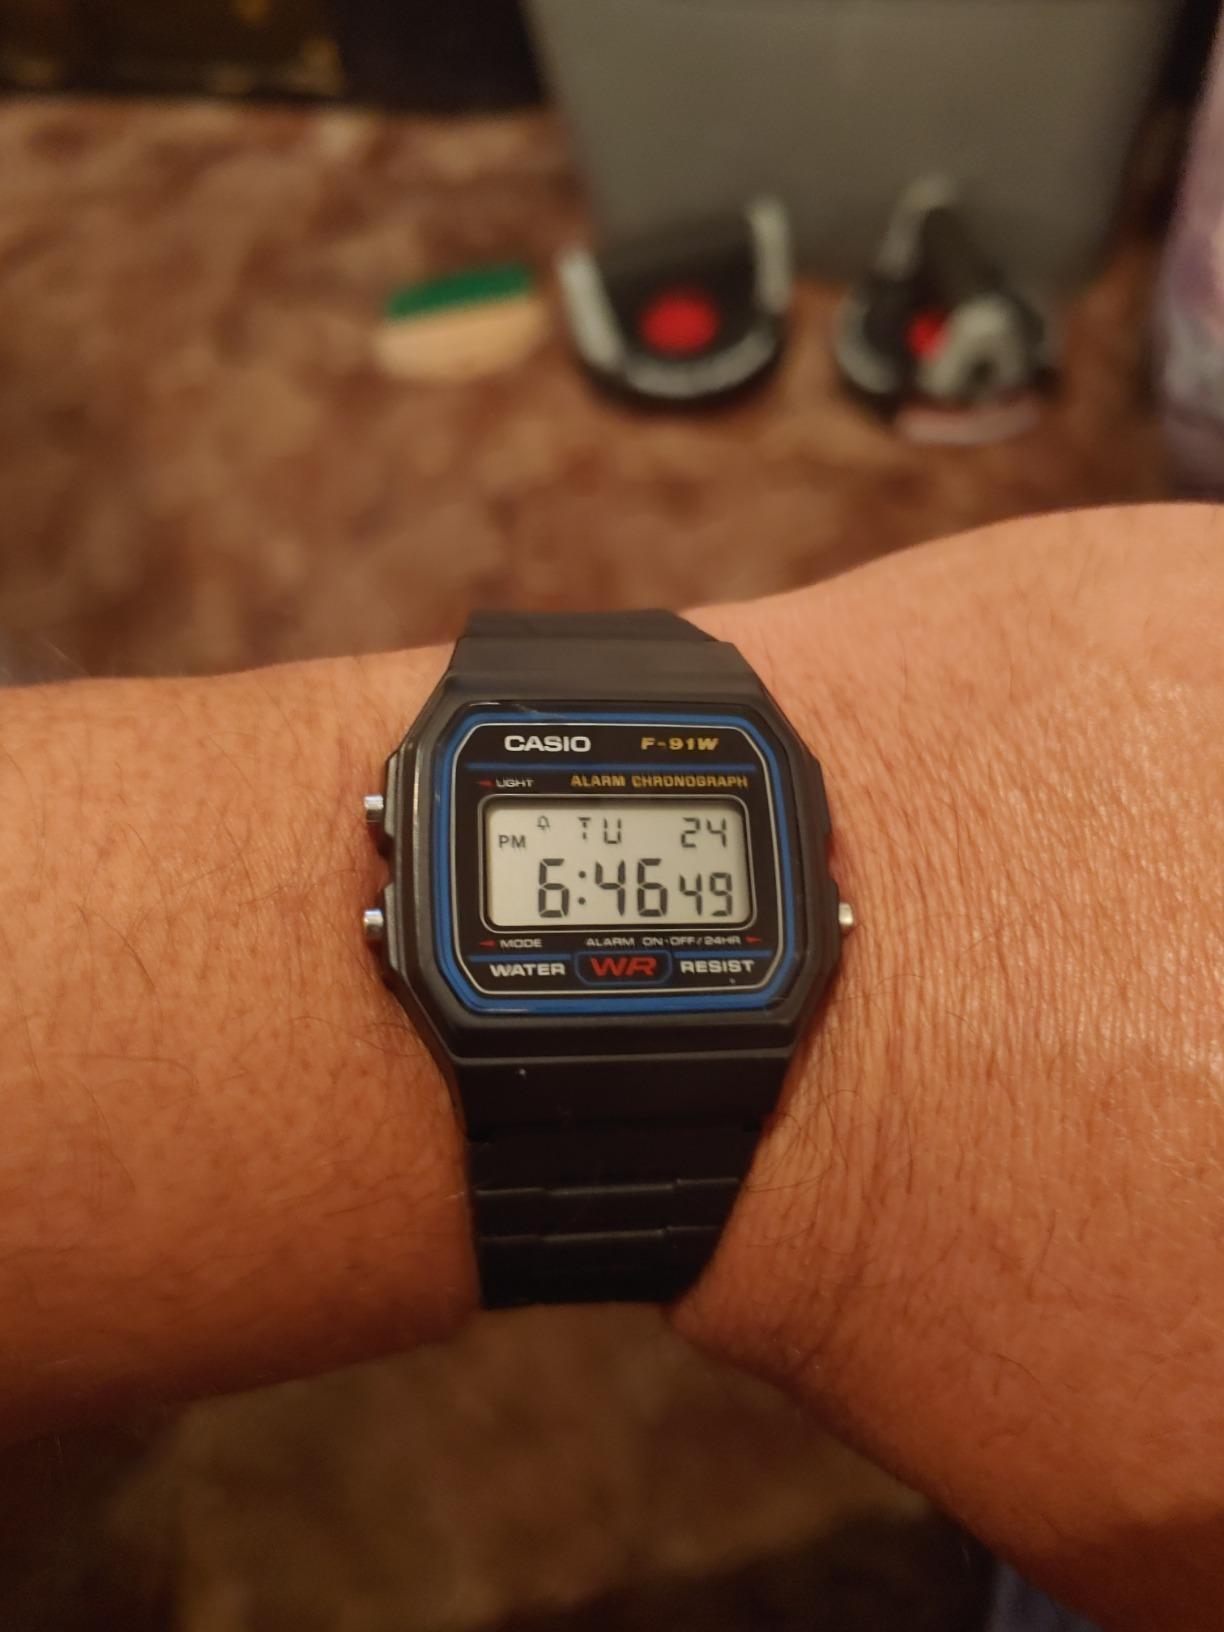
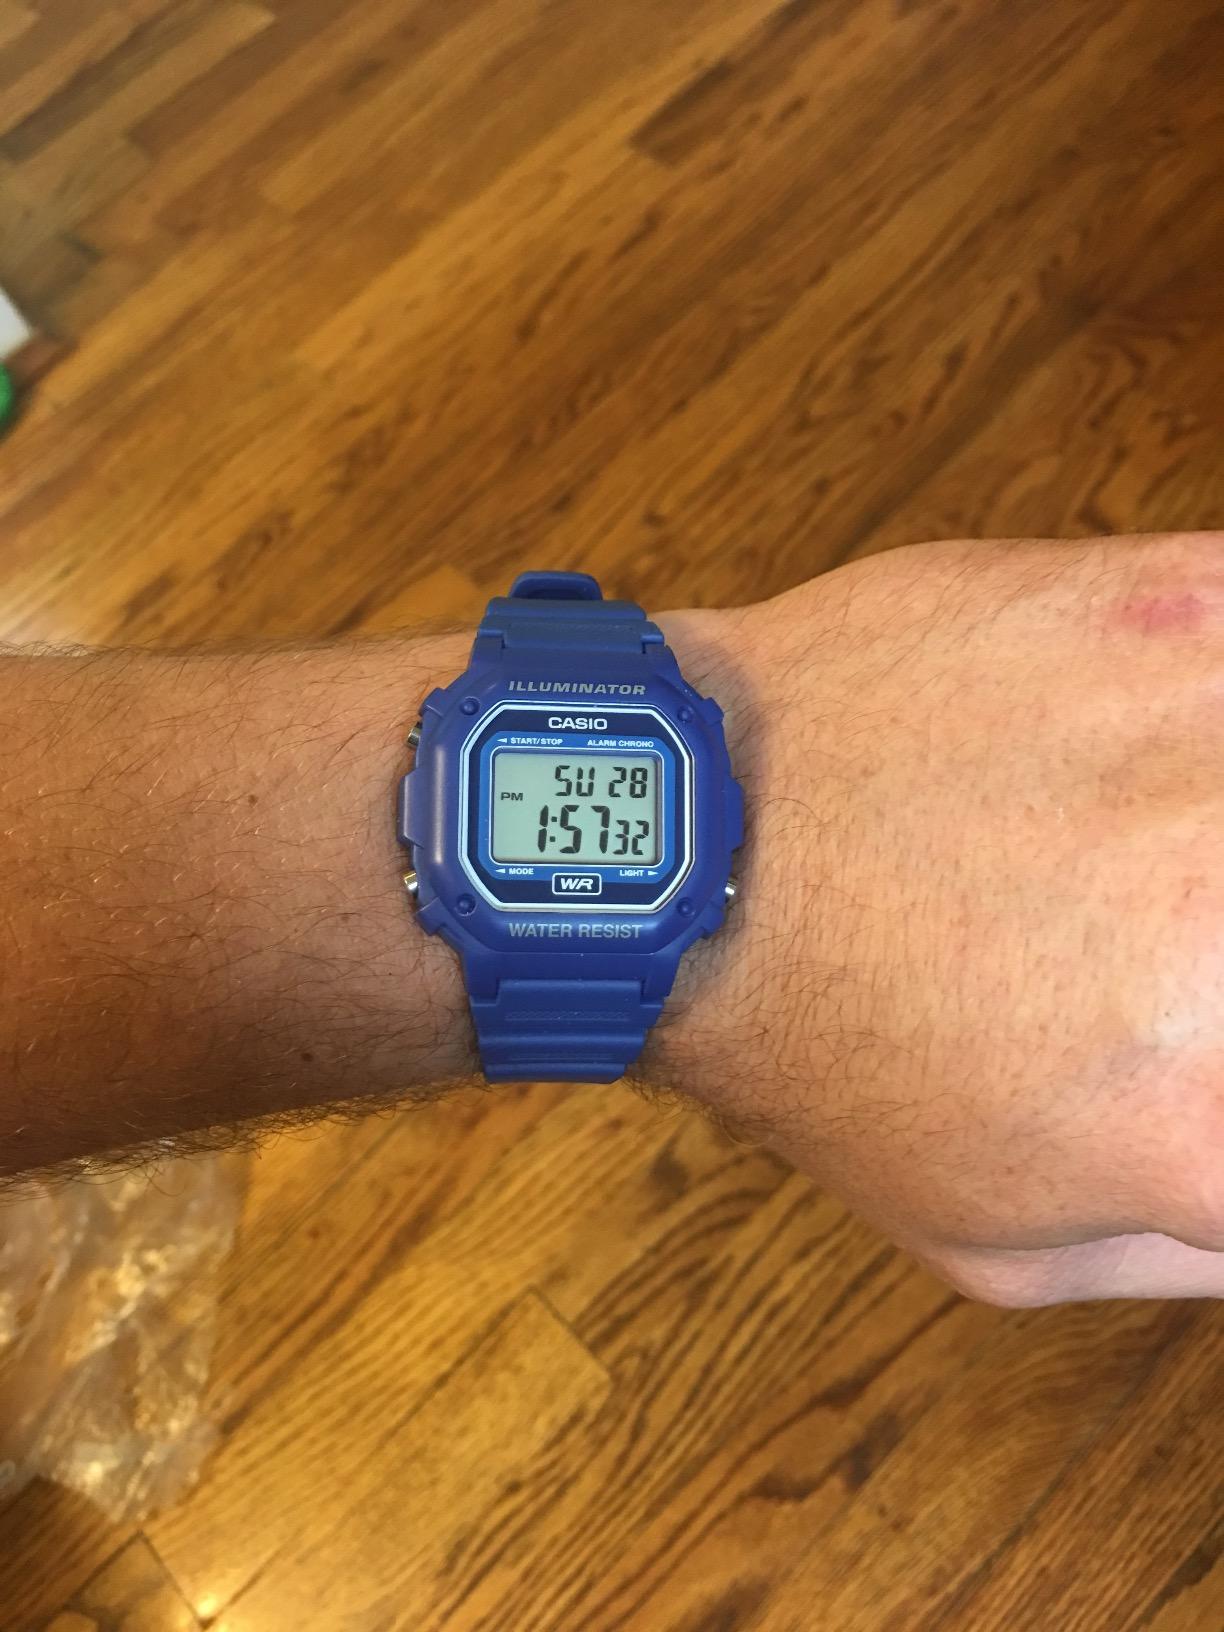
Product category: accessories_watch
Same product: no